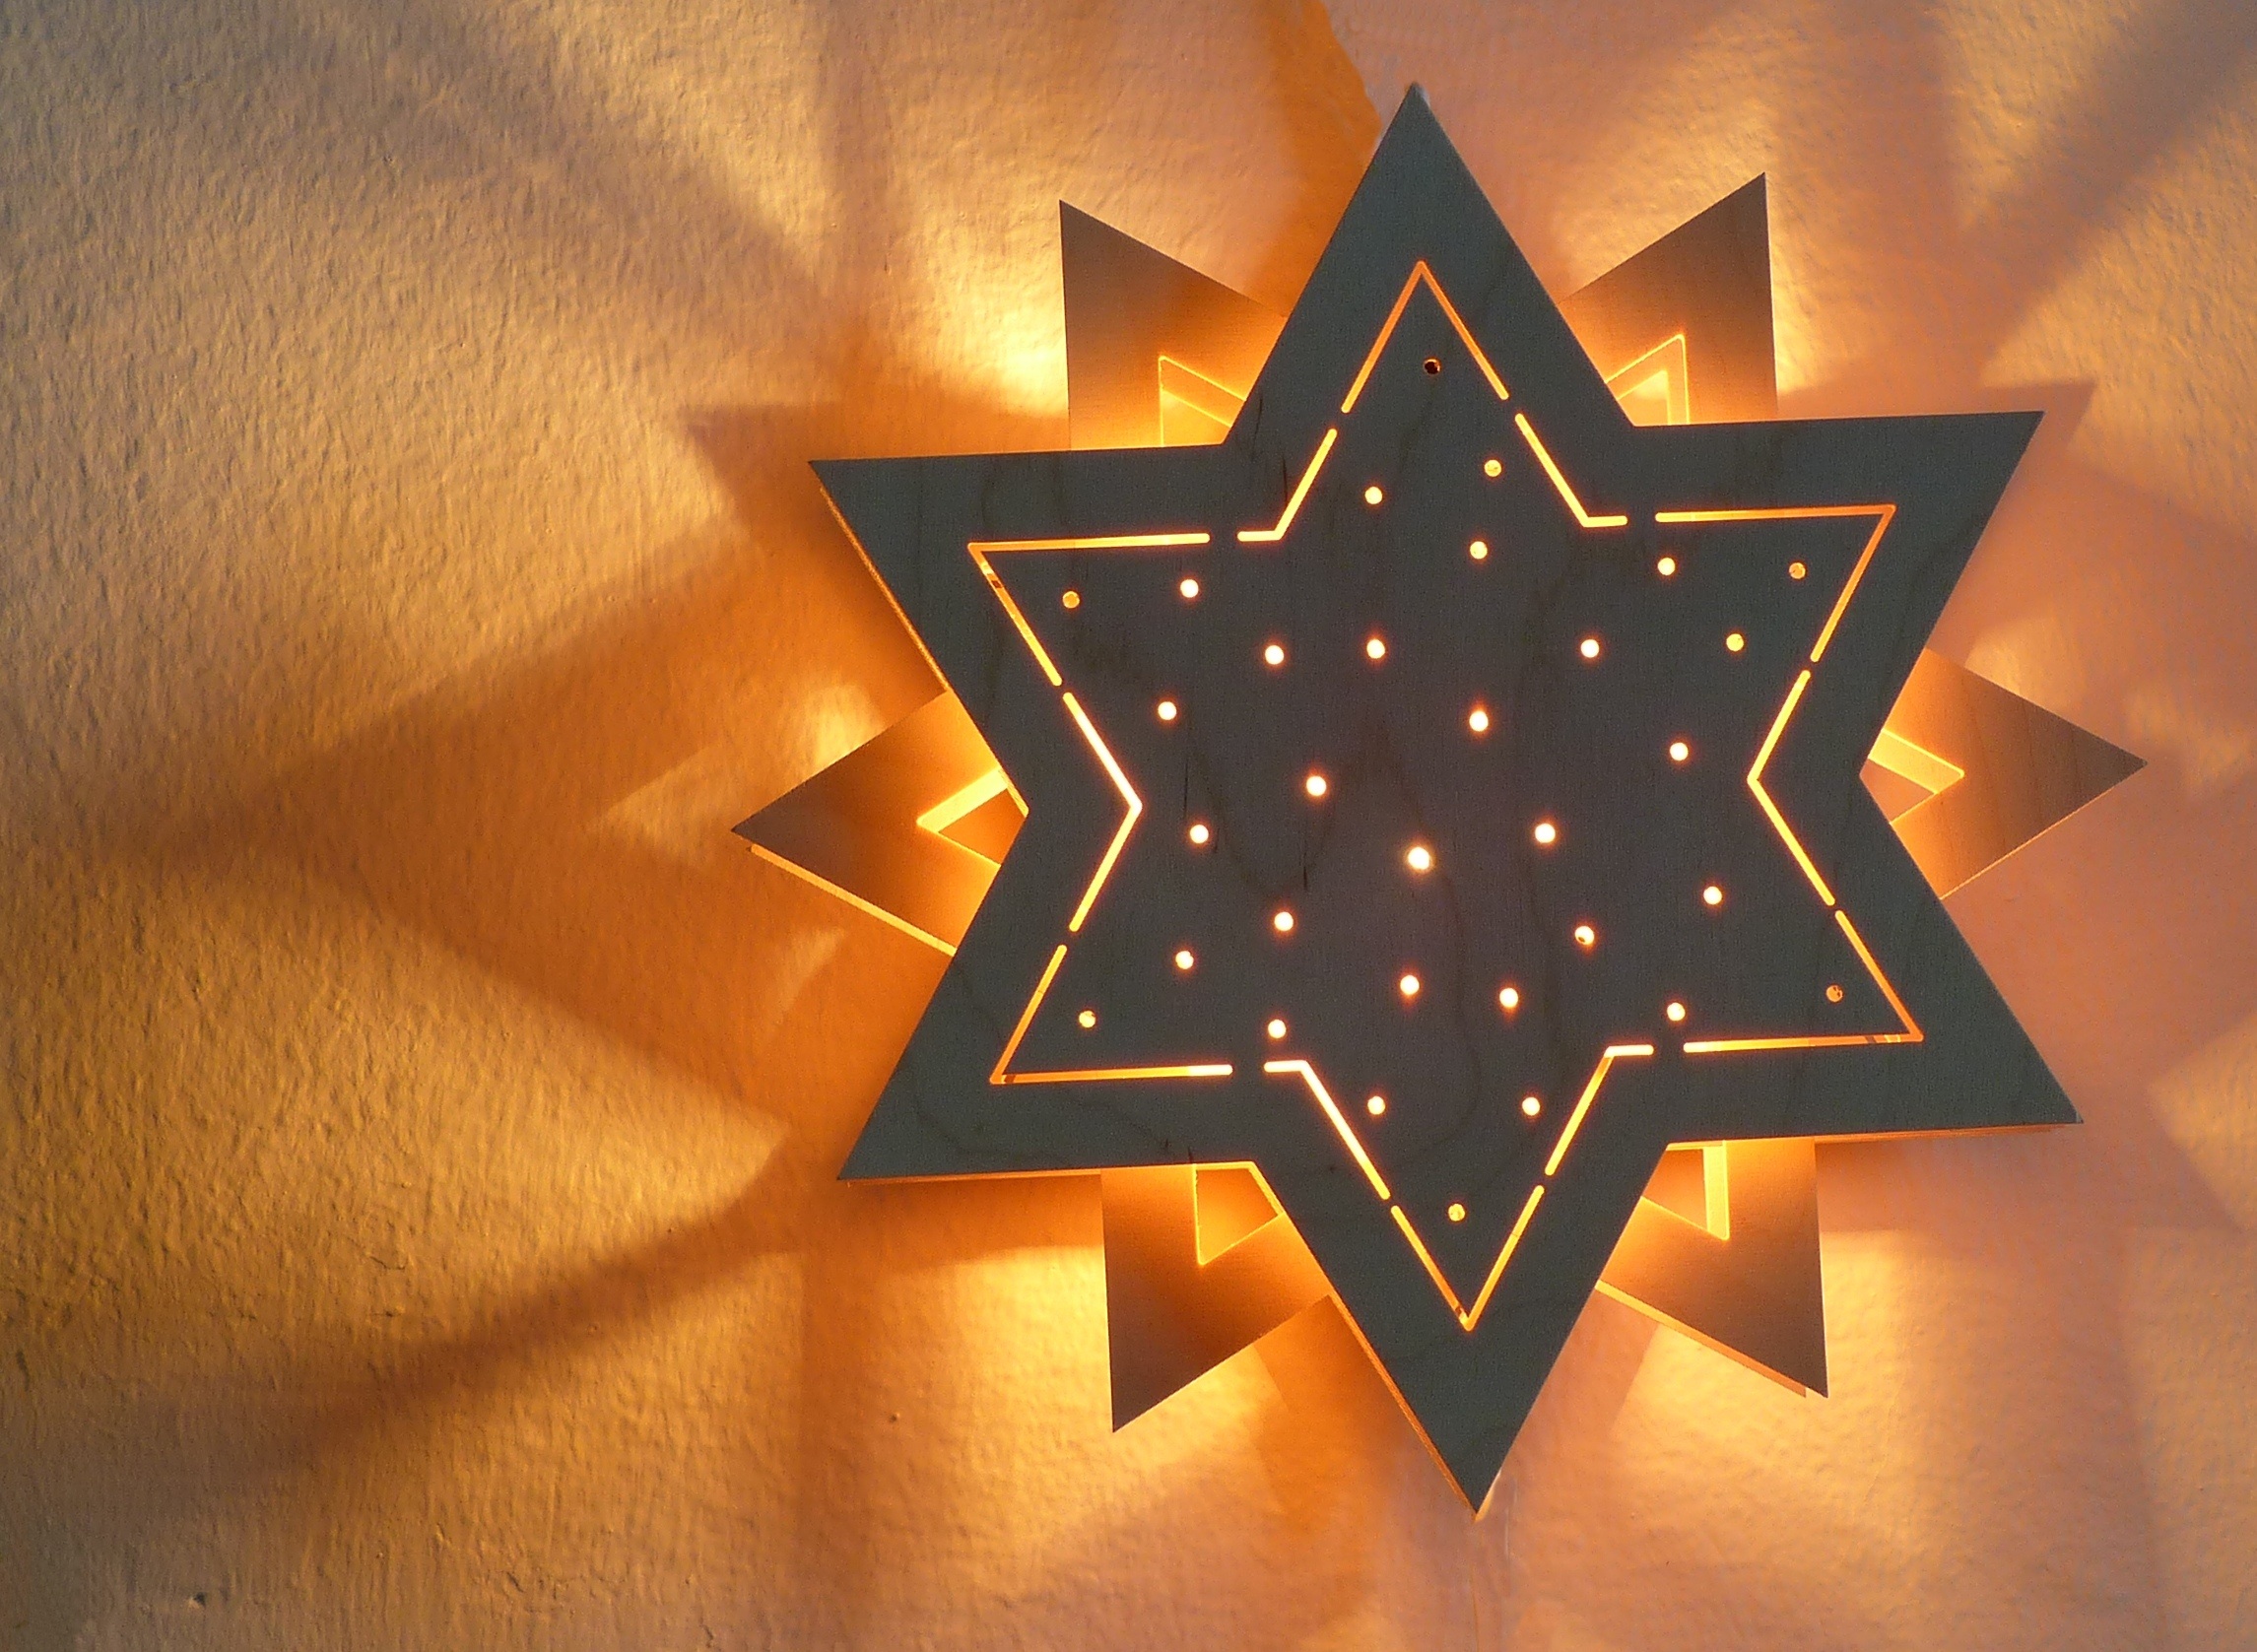
light, star, decoration, pattern, symbol, shadow, romantic, yellow, christmas, circle, illuminated, advent, triangle, symmetry, mood, shape, astronomical object, gentle light, computer wallpaper, wood star